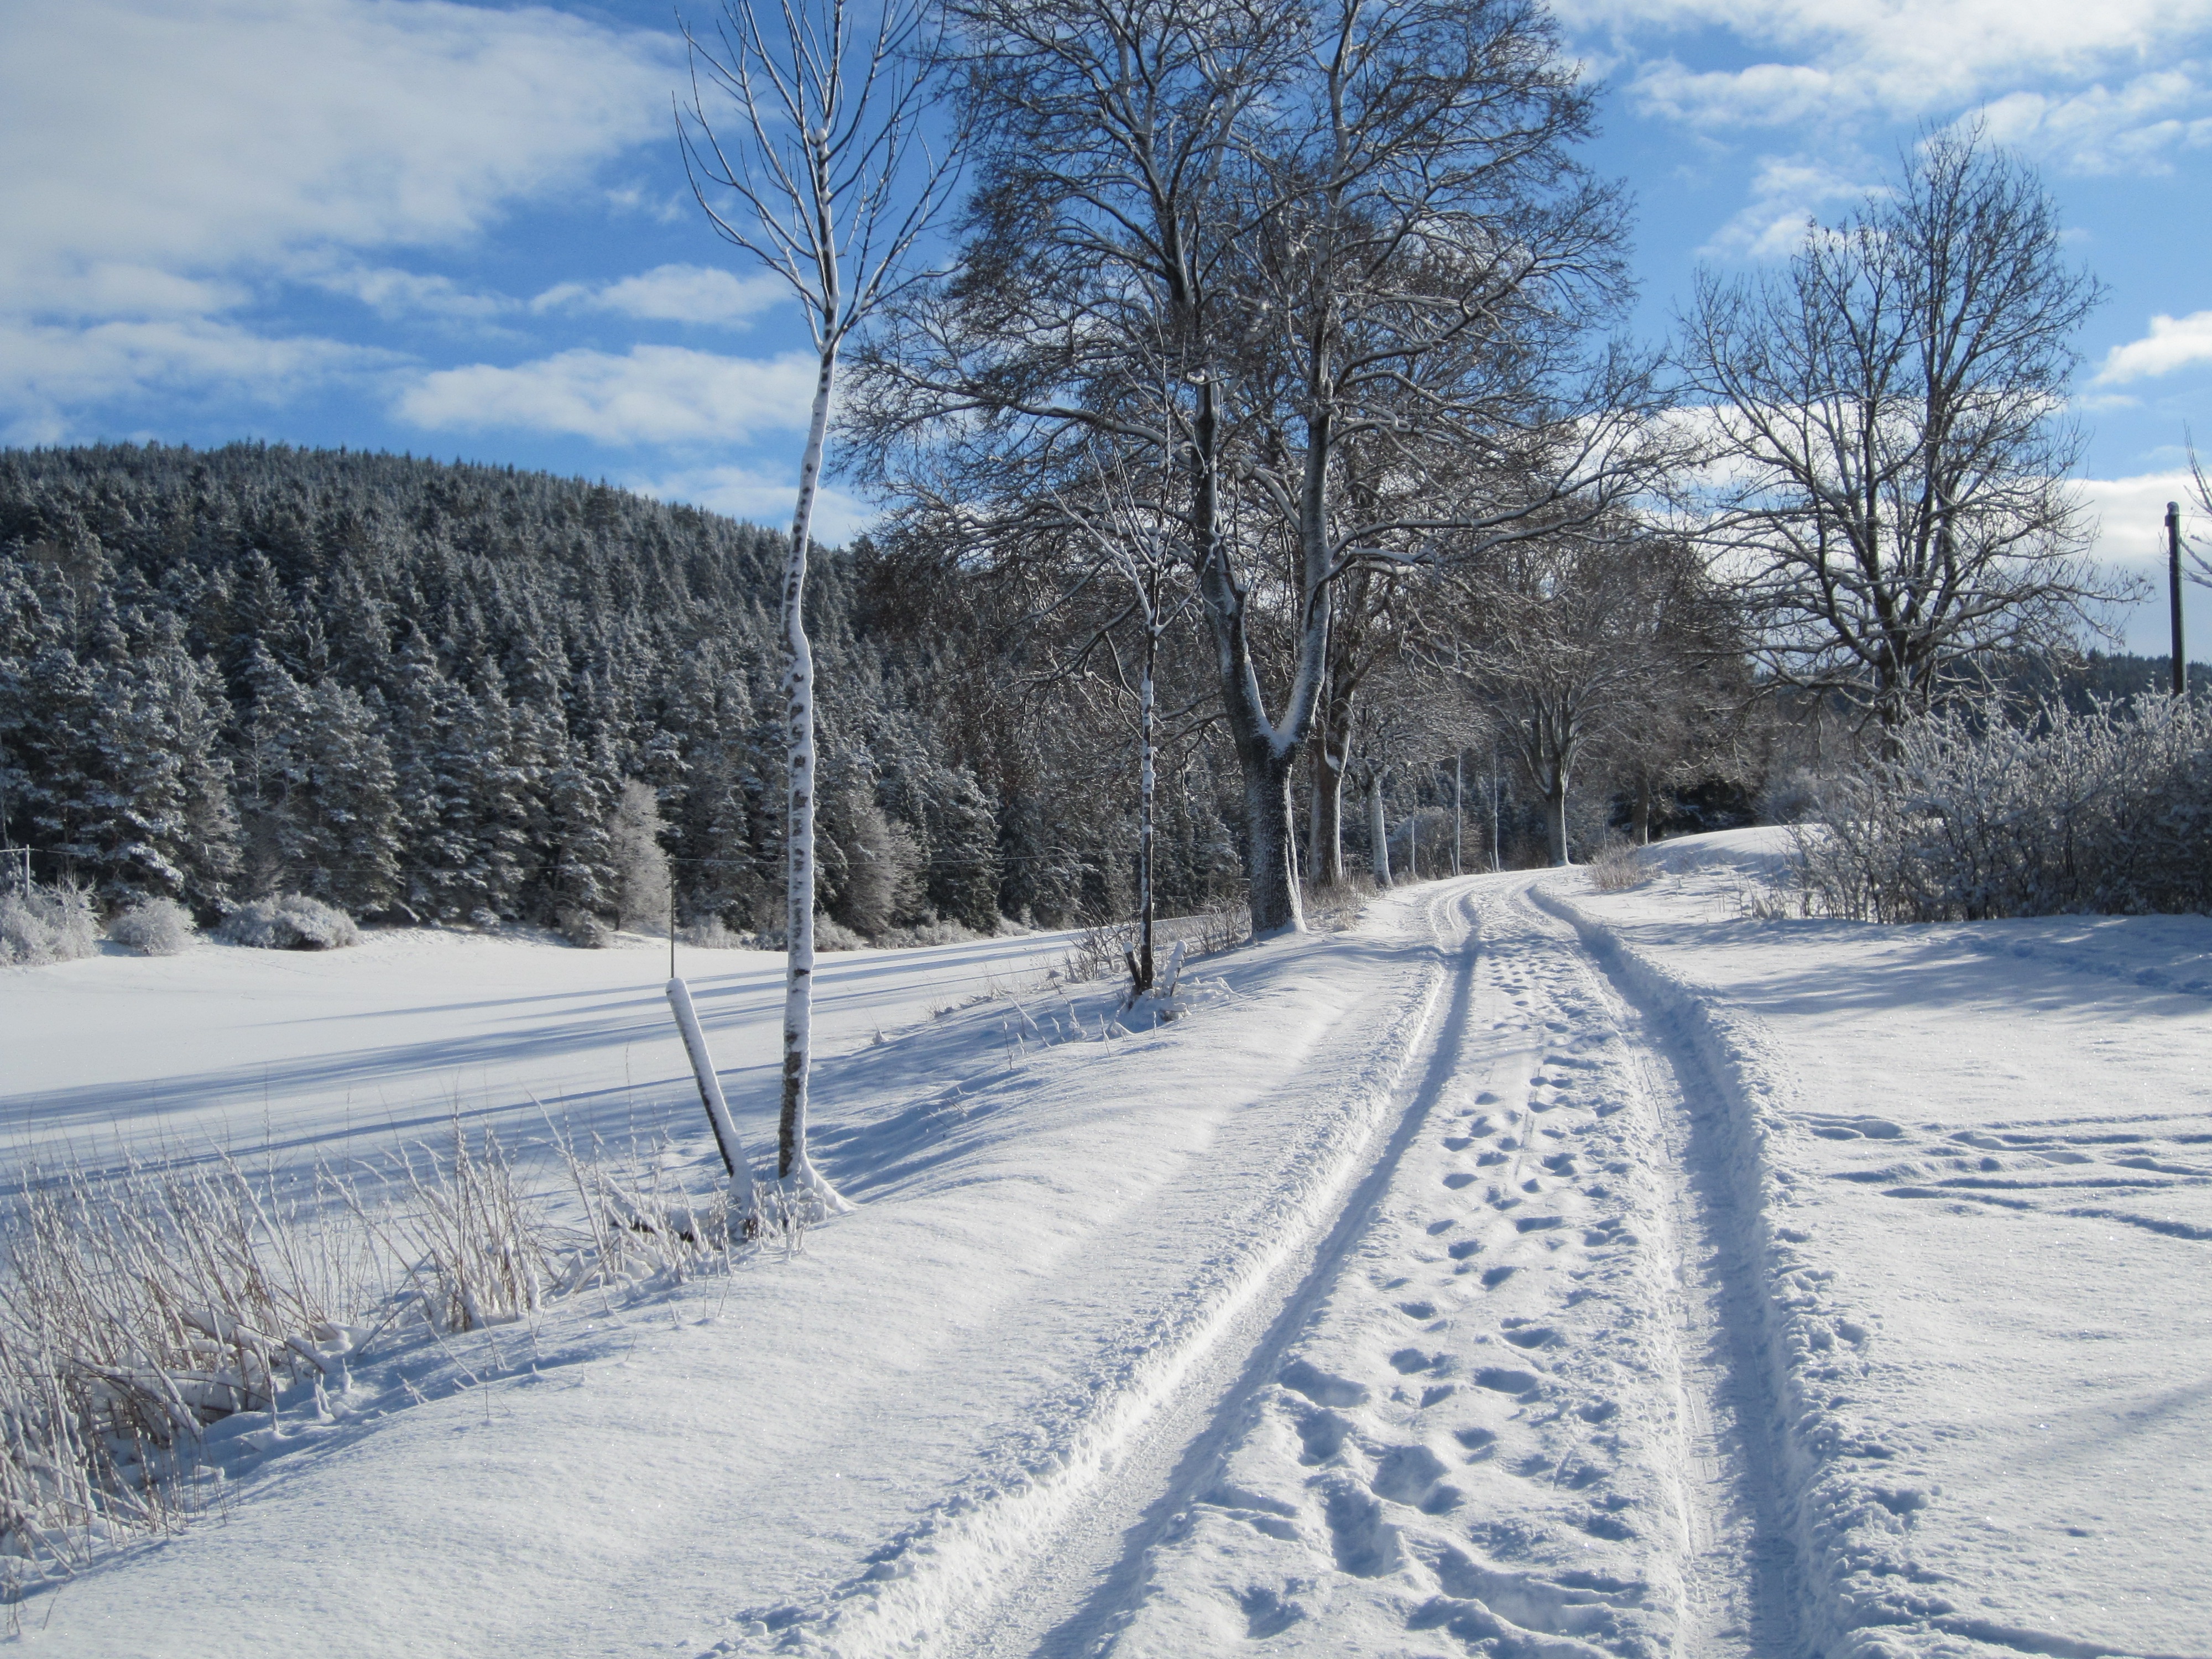
tree, nature, snow, winter, white, frost, weather, season, footwear, away, piste, freezing, nordic skiing